Umed Ali Junejo

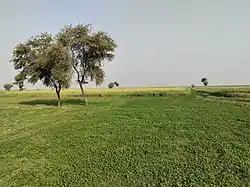
Seasonal growing plants in field of Umeed Ali Junejo Village in 2021 in Qambar Shahdadkot District

Umeed Ali Junejo, sometimes spelled as Umaid or Umed Ali Junejo, is a village in Sindh, Pakistan. It is located 14 kilometers to the north of Shahdadkot.